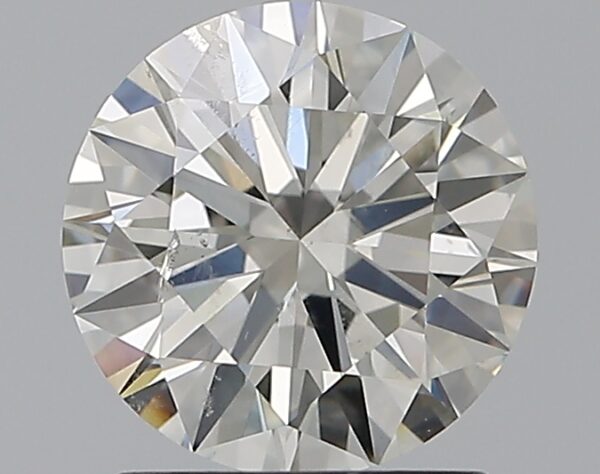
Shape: round
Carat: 1.3
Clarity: SI2
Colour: I
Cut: EX
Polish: EX
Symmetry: EX
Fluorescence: N
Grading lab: GIA
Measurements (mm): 7 x 7.03 x 4.27